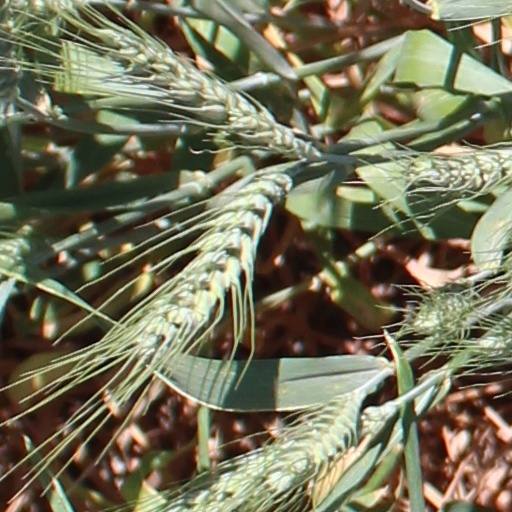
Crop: wheat